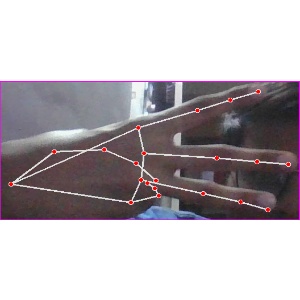
अक्षर: भ